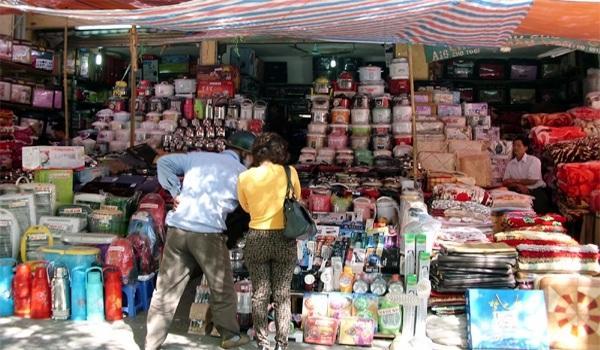
có nhiều mặt hàng được bày bán ở trong cửa hàng tạp hoá